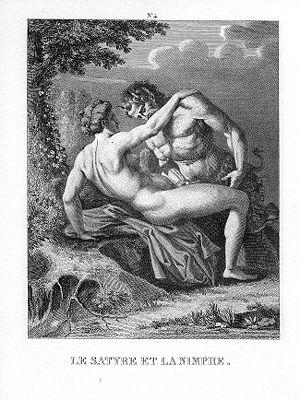
I Modi, aussi connu comme Les Seize Plaisirs ou sous le titre latin De omnibus Veneris Schematibus, est un livre érotique de la Renaissance italienne, dans laquelle une série de positions sexuelles sont représentées explicitement sous forme de gravures.